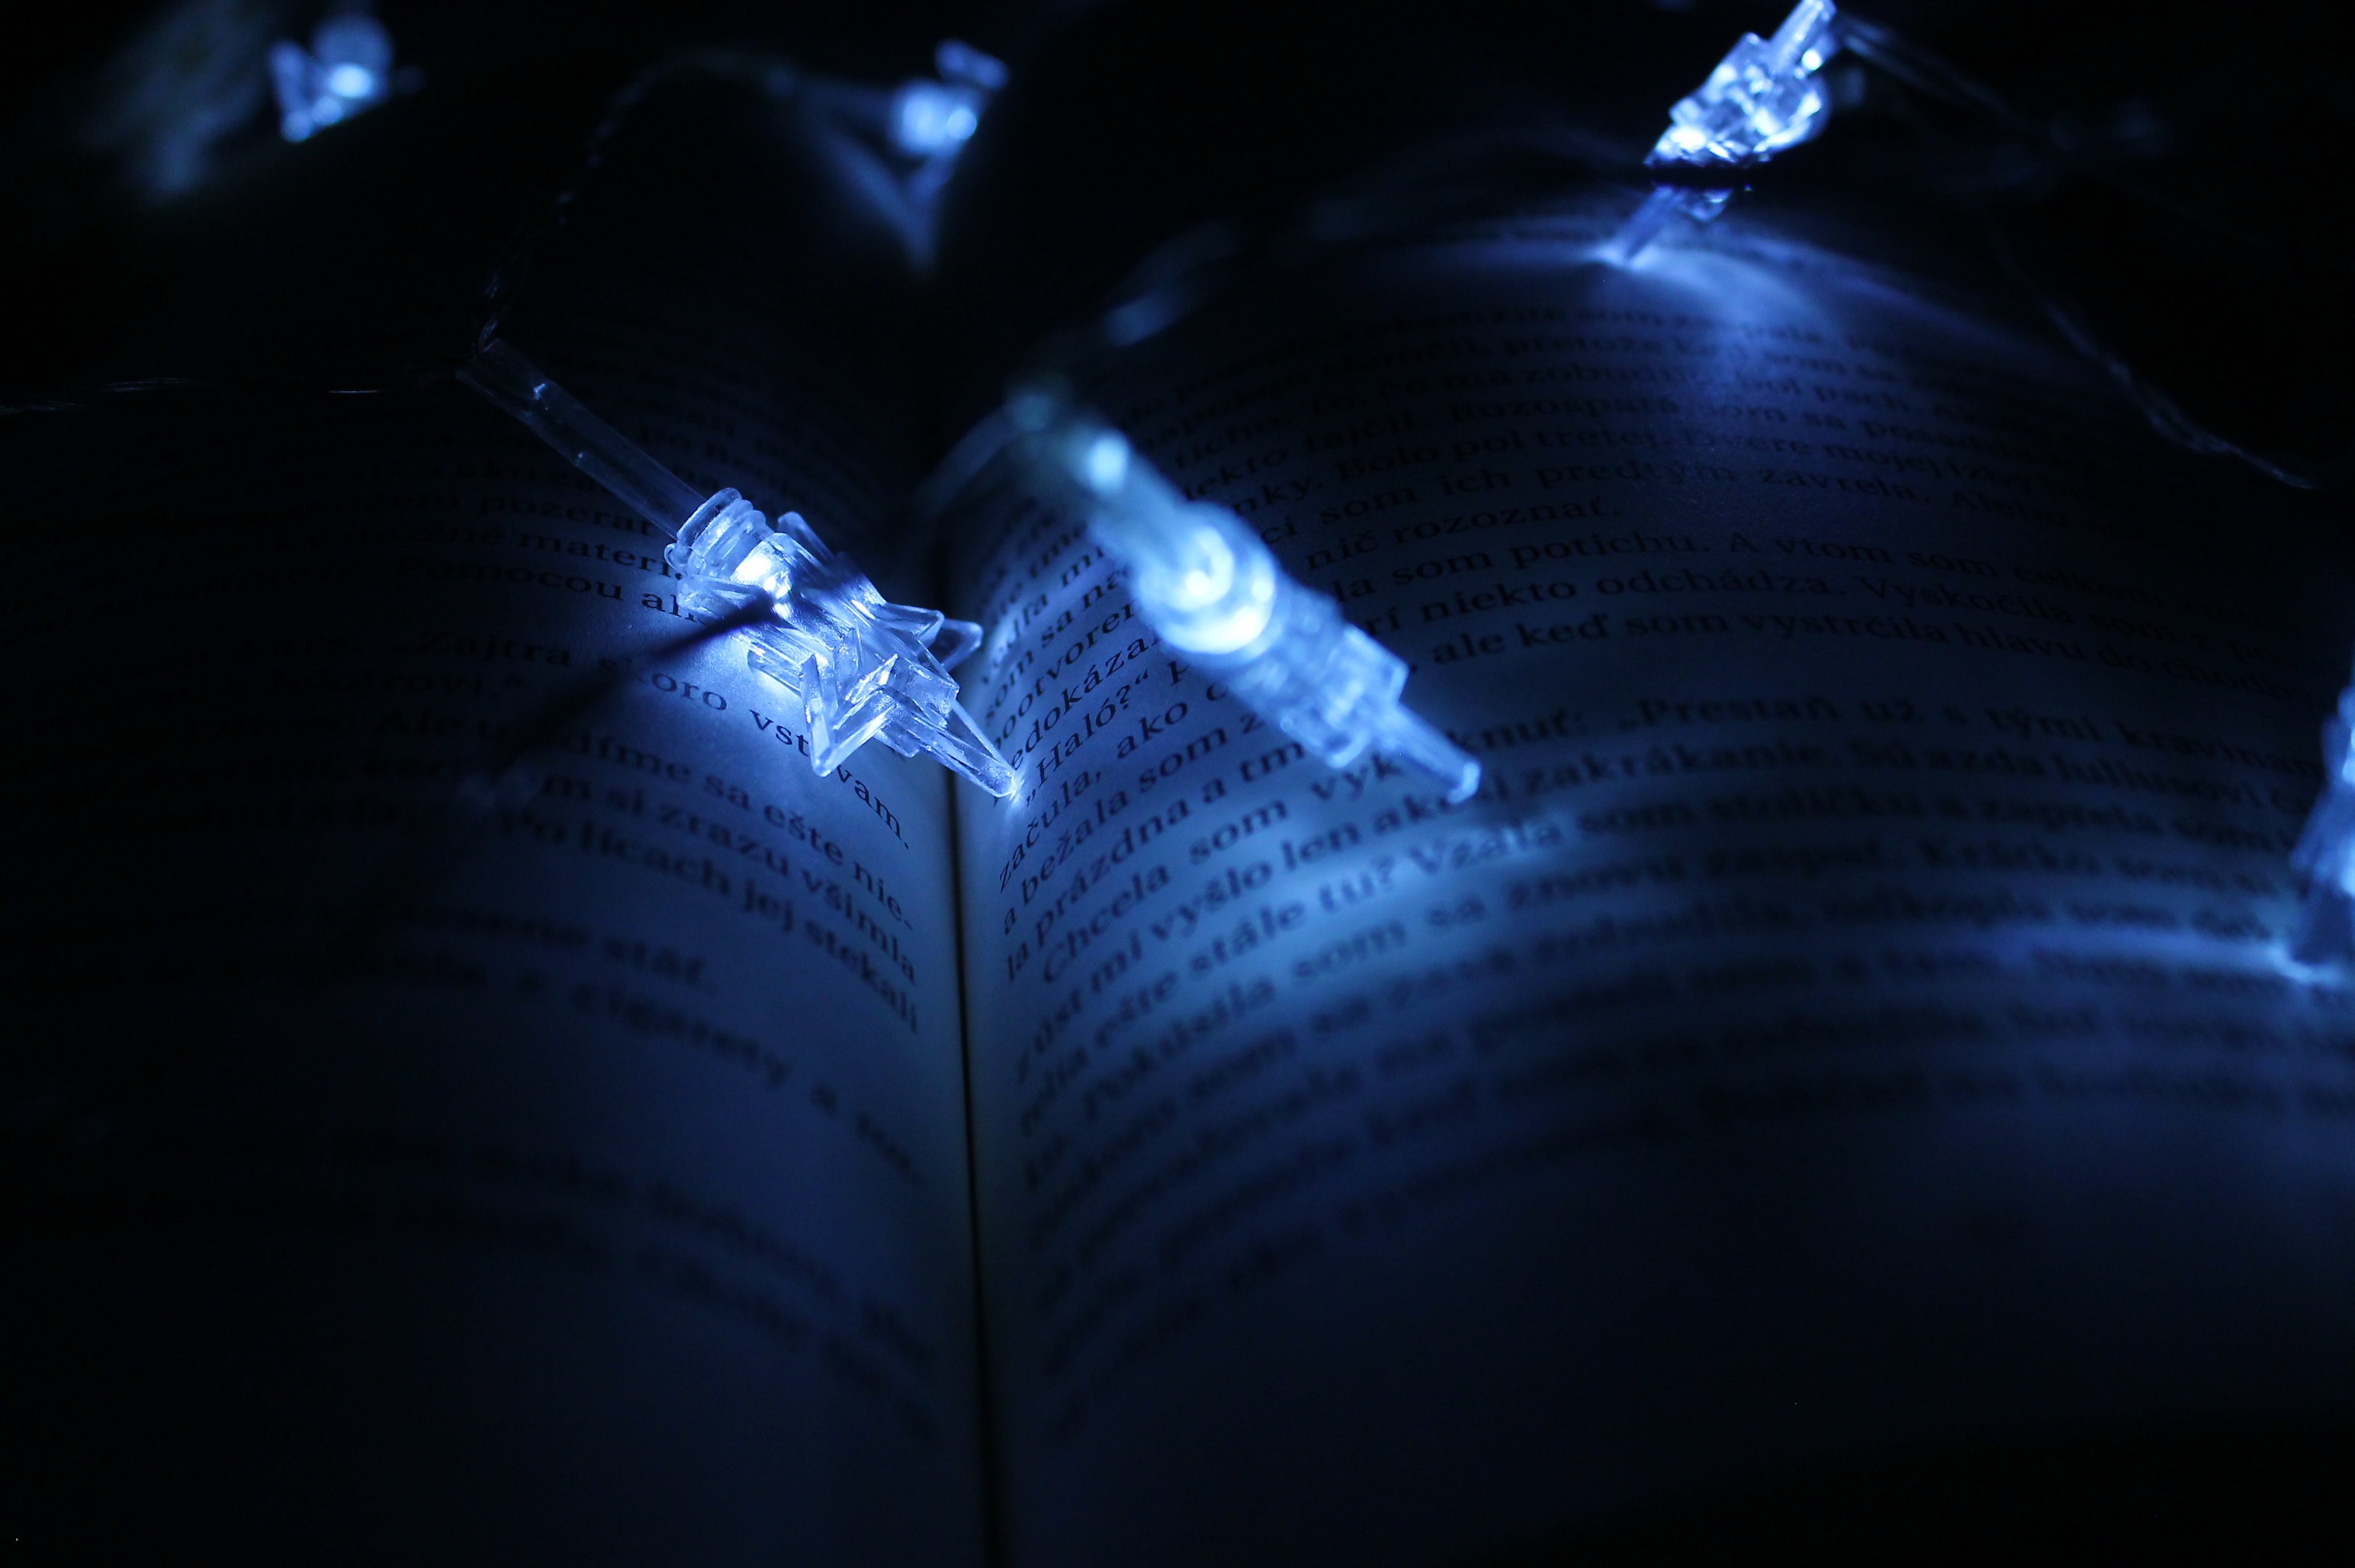
blue, water, light, lighting, darkness, sky, technology, night, space, electric blue, performance, light fixture